Southern Village, North Carolina

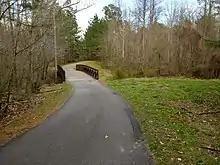
The Fan Branch Trail

The Lumina Theatre in Southern Village shows films year-round, but during the warmer months, moviegoers can bring their own chairs and blankets and catch family-friendly flicks outdoors on the Village Green. There are also free concerts on the Green on Sundays at 6pm.